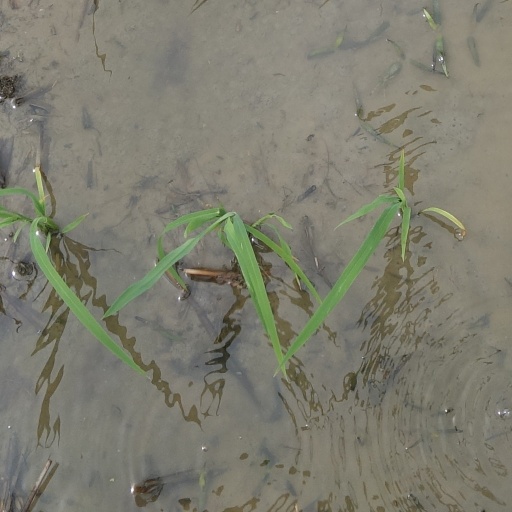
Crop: rice